Hisham ibn Abd al-Malik

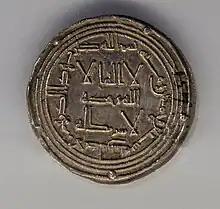
Dirham minted during the rule of Hisham

Hisham ibn Abd al-Malik ibn Marwan (6 February 743) was the tenth Umayyad caliph, ruling from 724 until his death in 743.